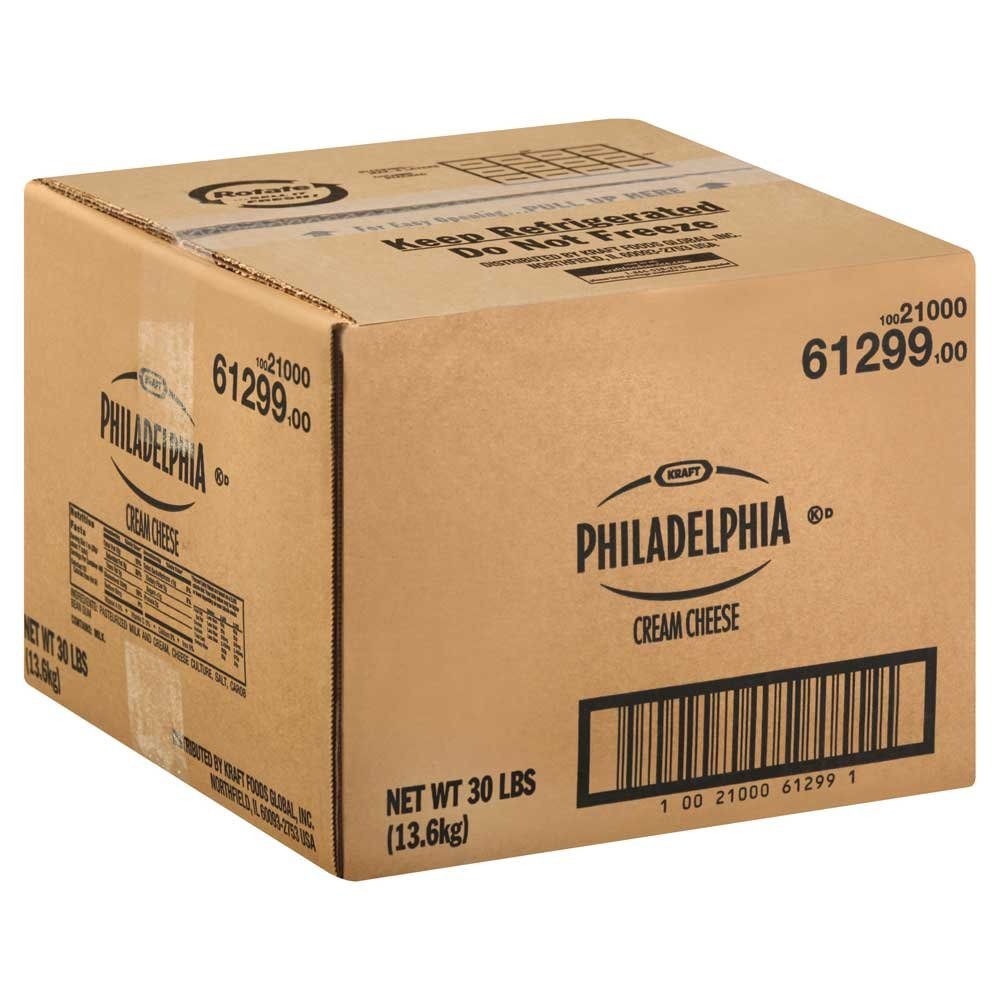
Item Name: Kraft Philadelphia West Coast Original Cream Cheese - Carton, 30 Pound - 1 each.
Value: 480.0
Unit: Fl Oz

Price: 154.425